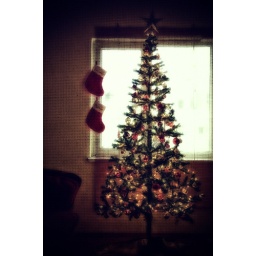
A seat by the tree